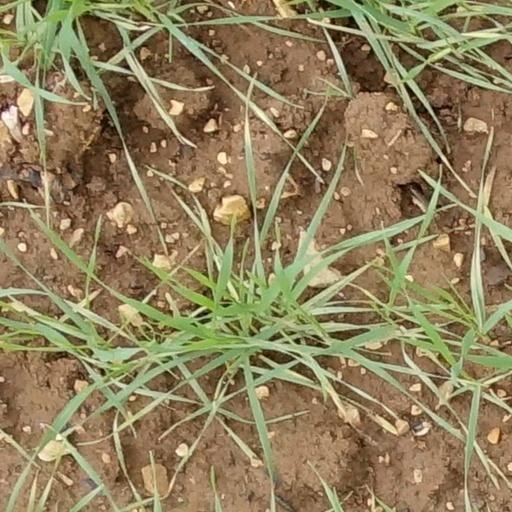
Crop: wheat